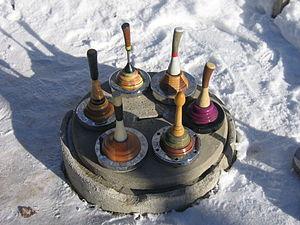
L'eisstock est un sport d'hiver qui présente des points communs avec le curling. Il est considéré comme la pétanque sur glace, mais des événements ont aussi lieu en été.